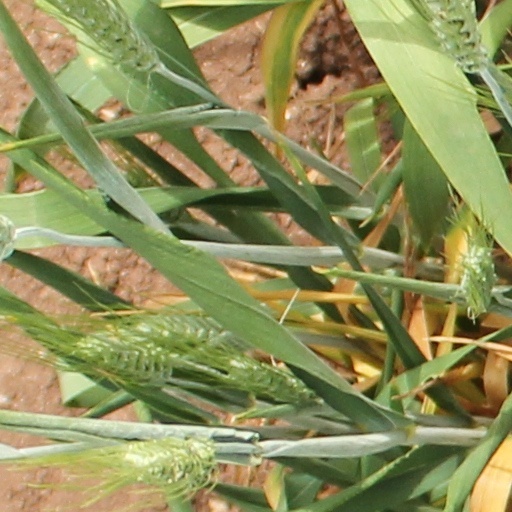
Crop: wheat